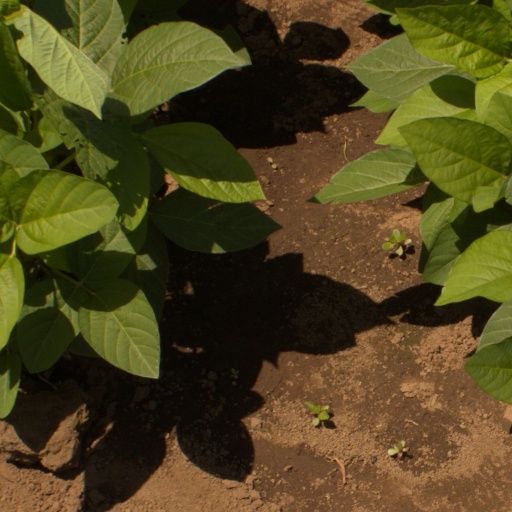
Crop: soybean